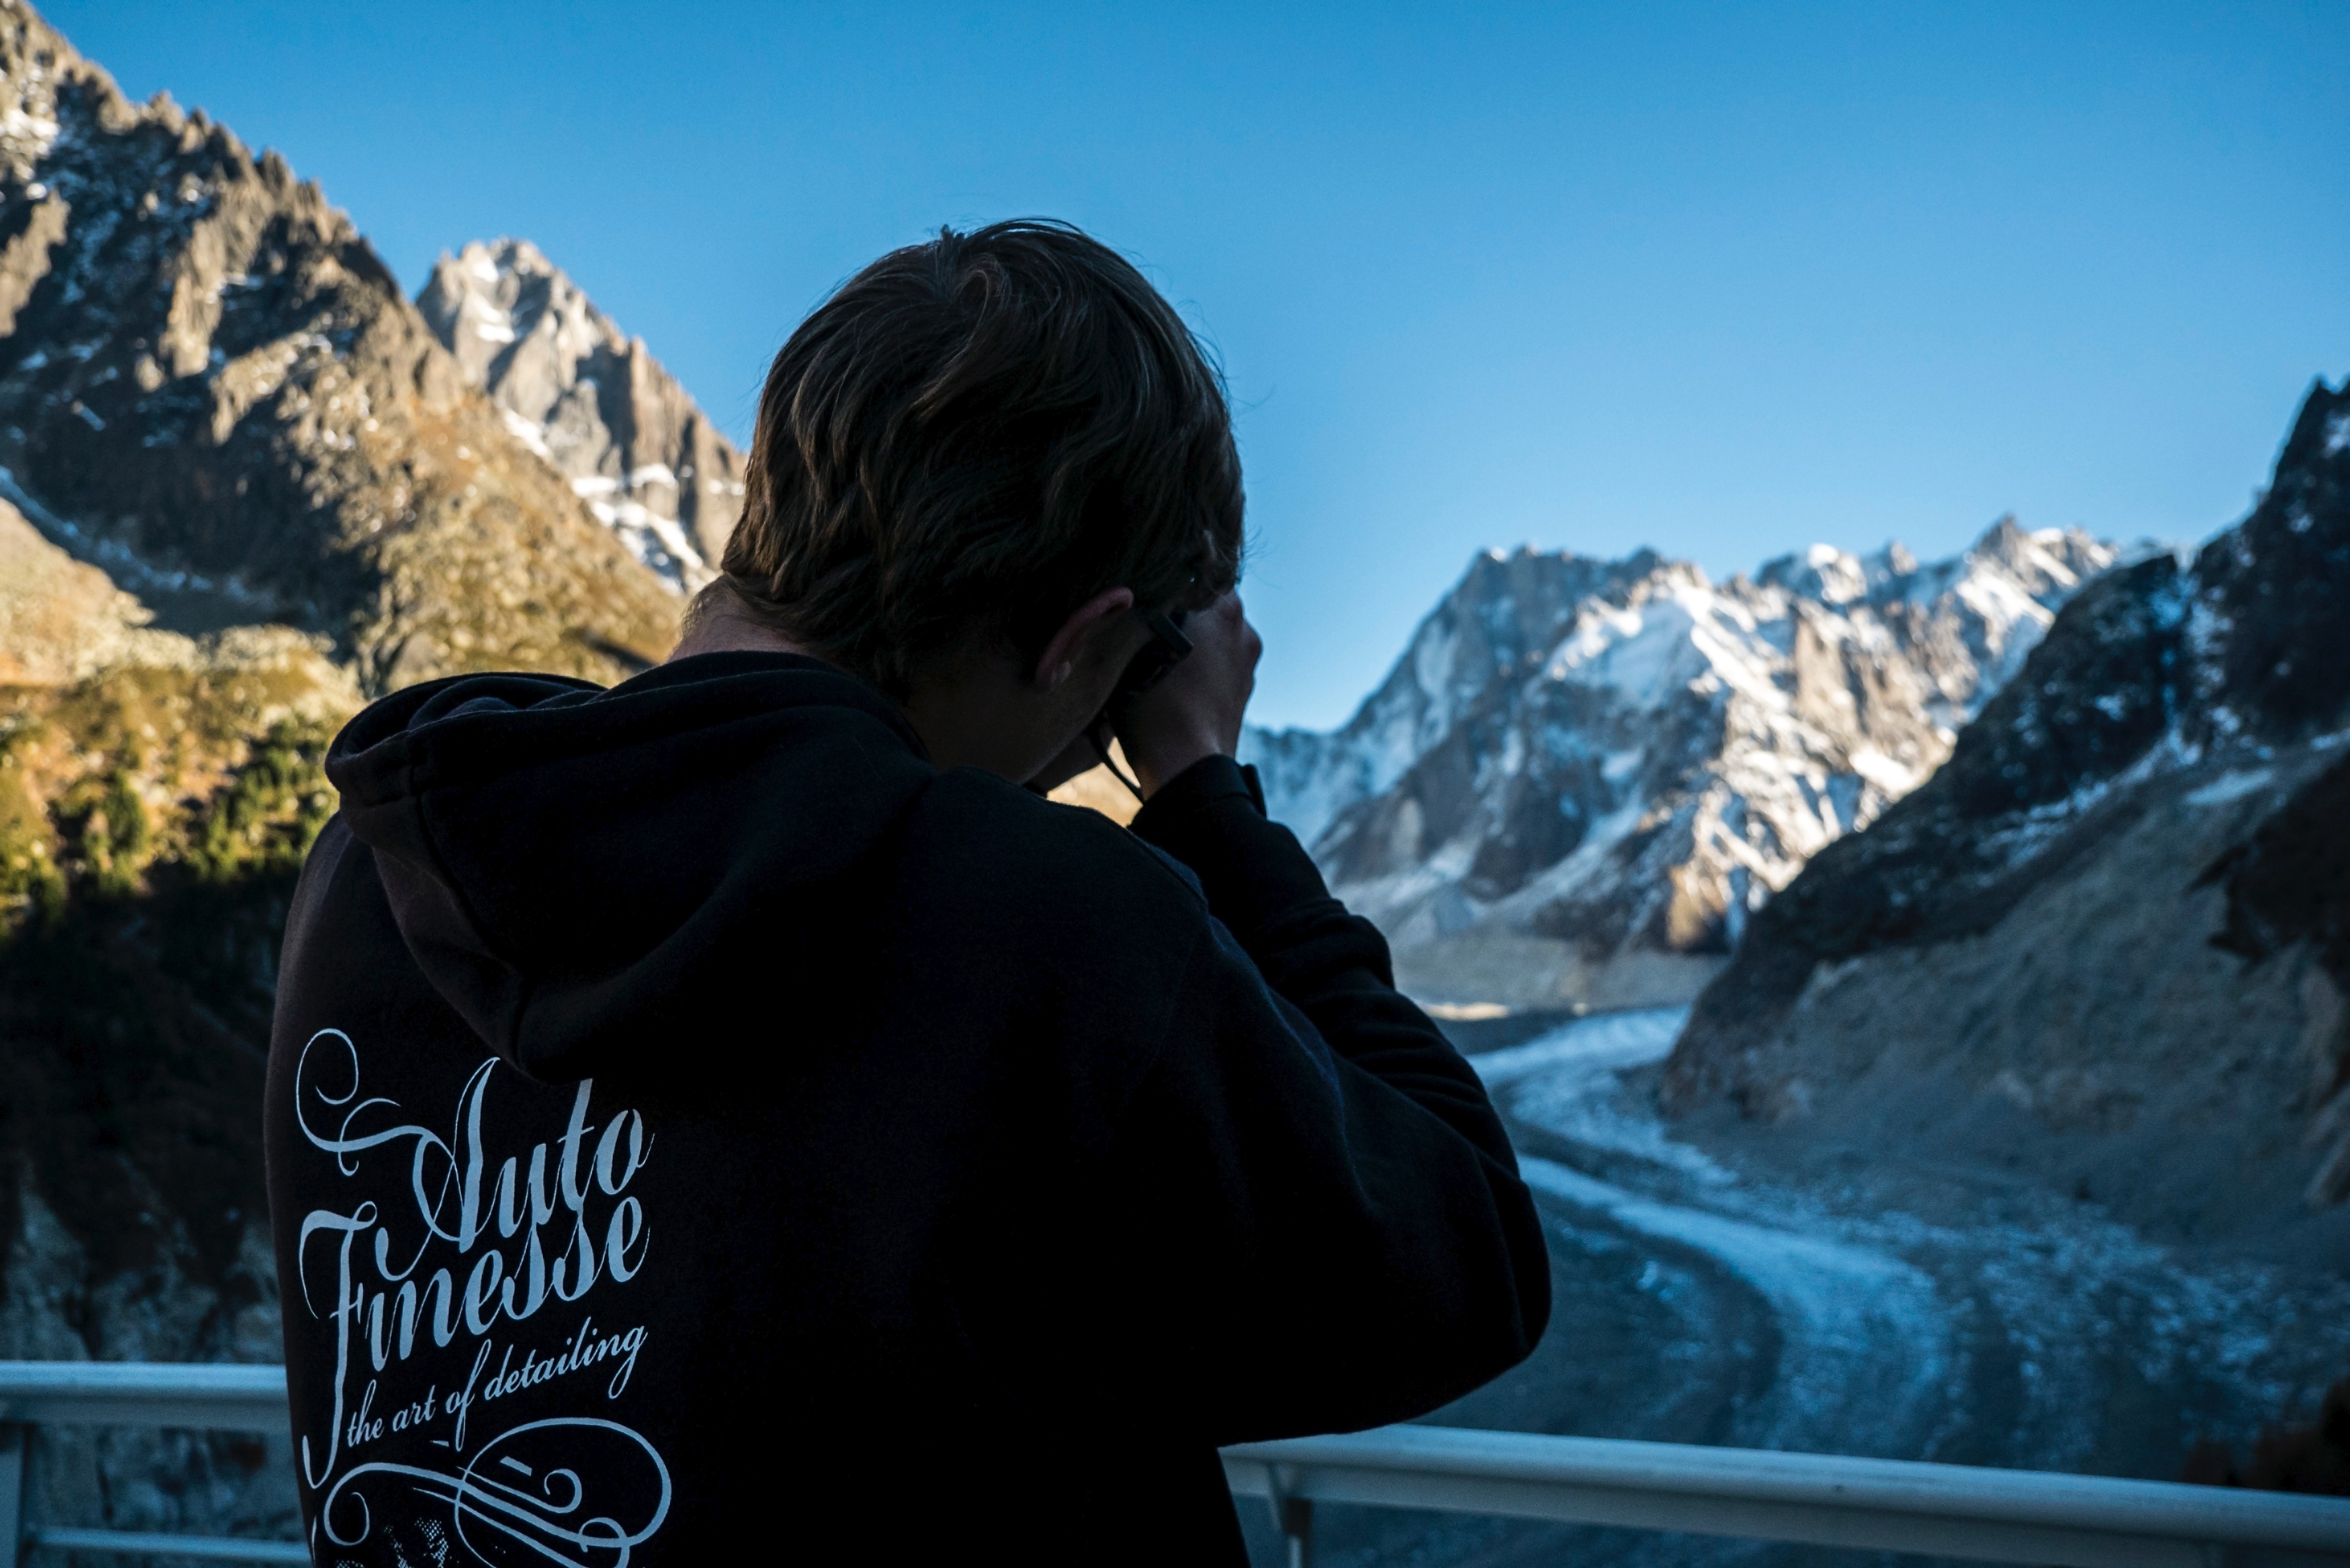
mountainous landforms, mountain, sky, mountain range, wilderness, cloud, alps, photography, rock, tourism, outerwear, fjord, travel, glacier, glacial landform, winter, ridge, adventure, ice, vacation, national park, summit, snow, hill, lake, world, road, black hair, valley